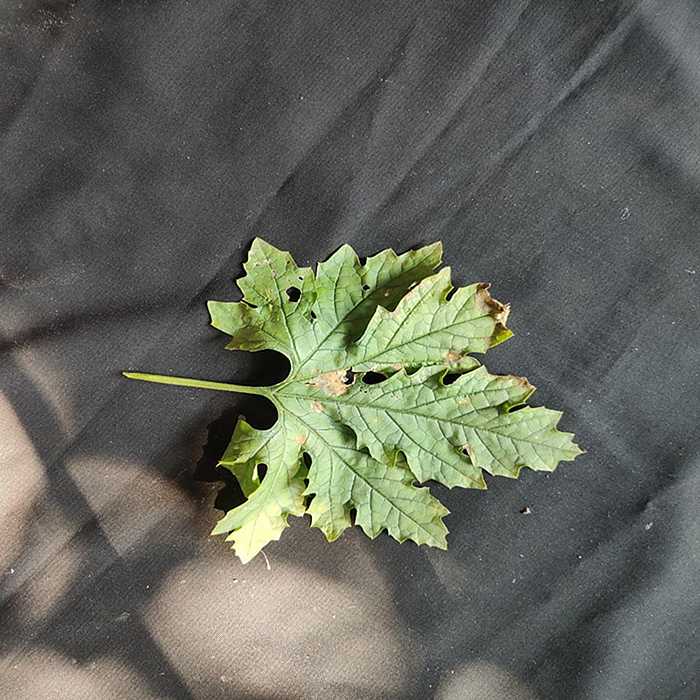
Plant: Bitter Gourd
Label: Downey mildew